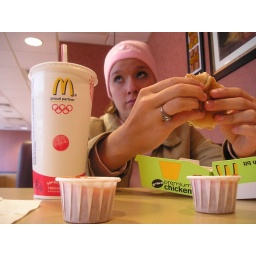
heartattack in a bag and a paper cup